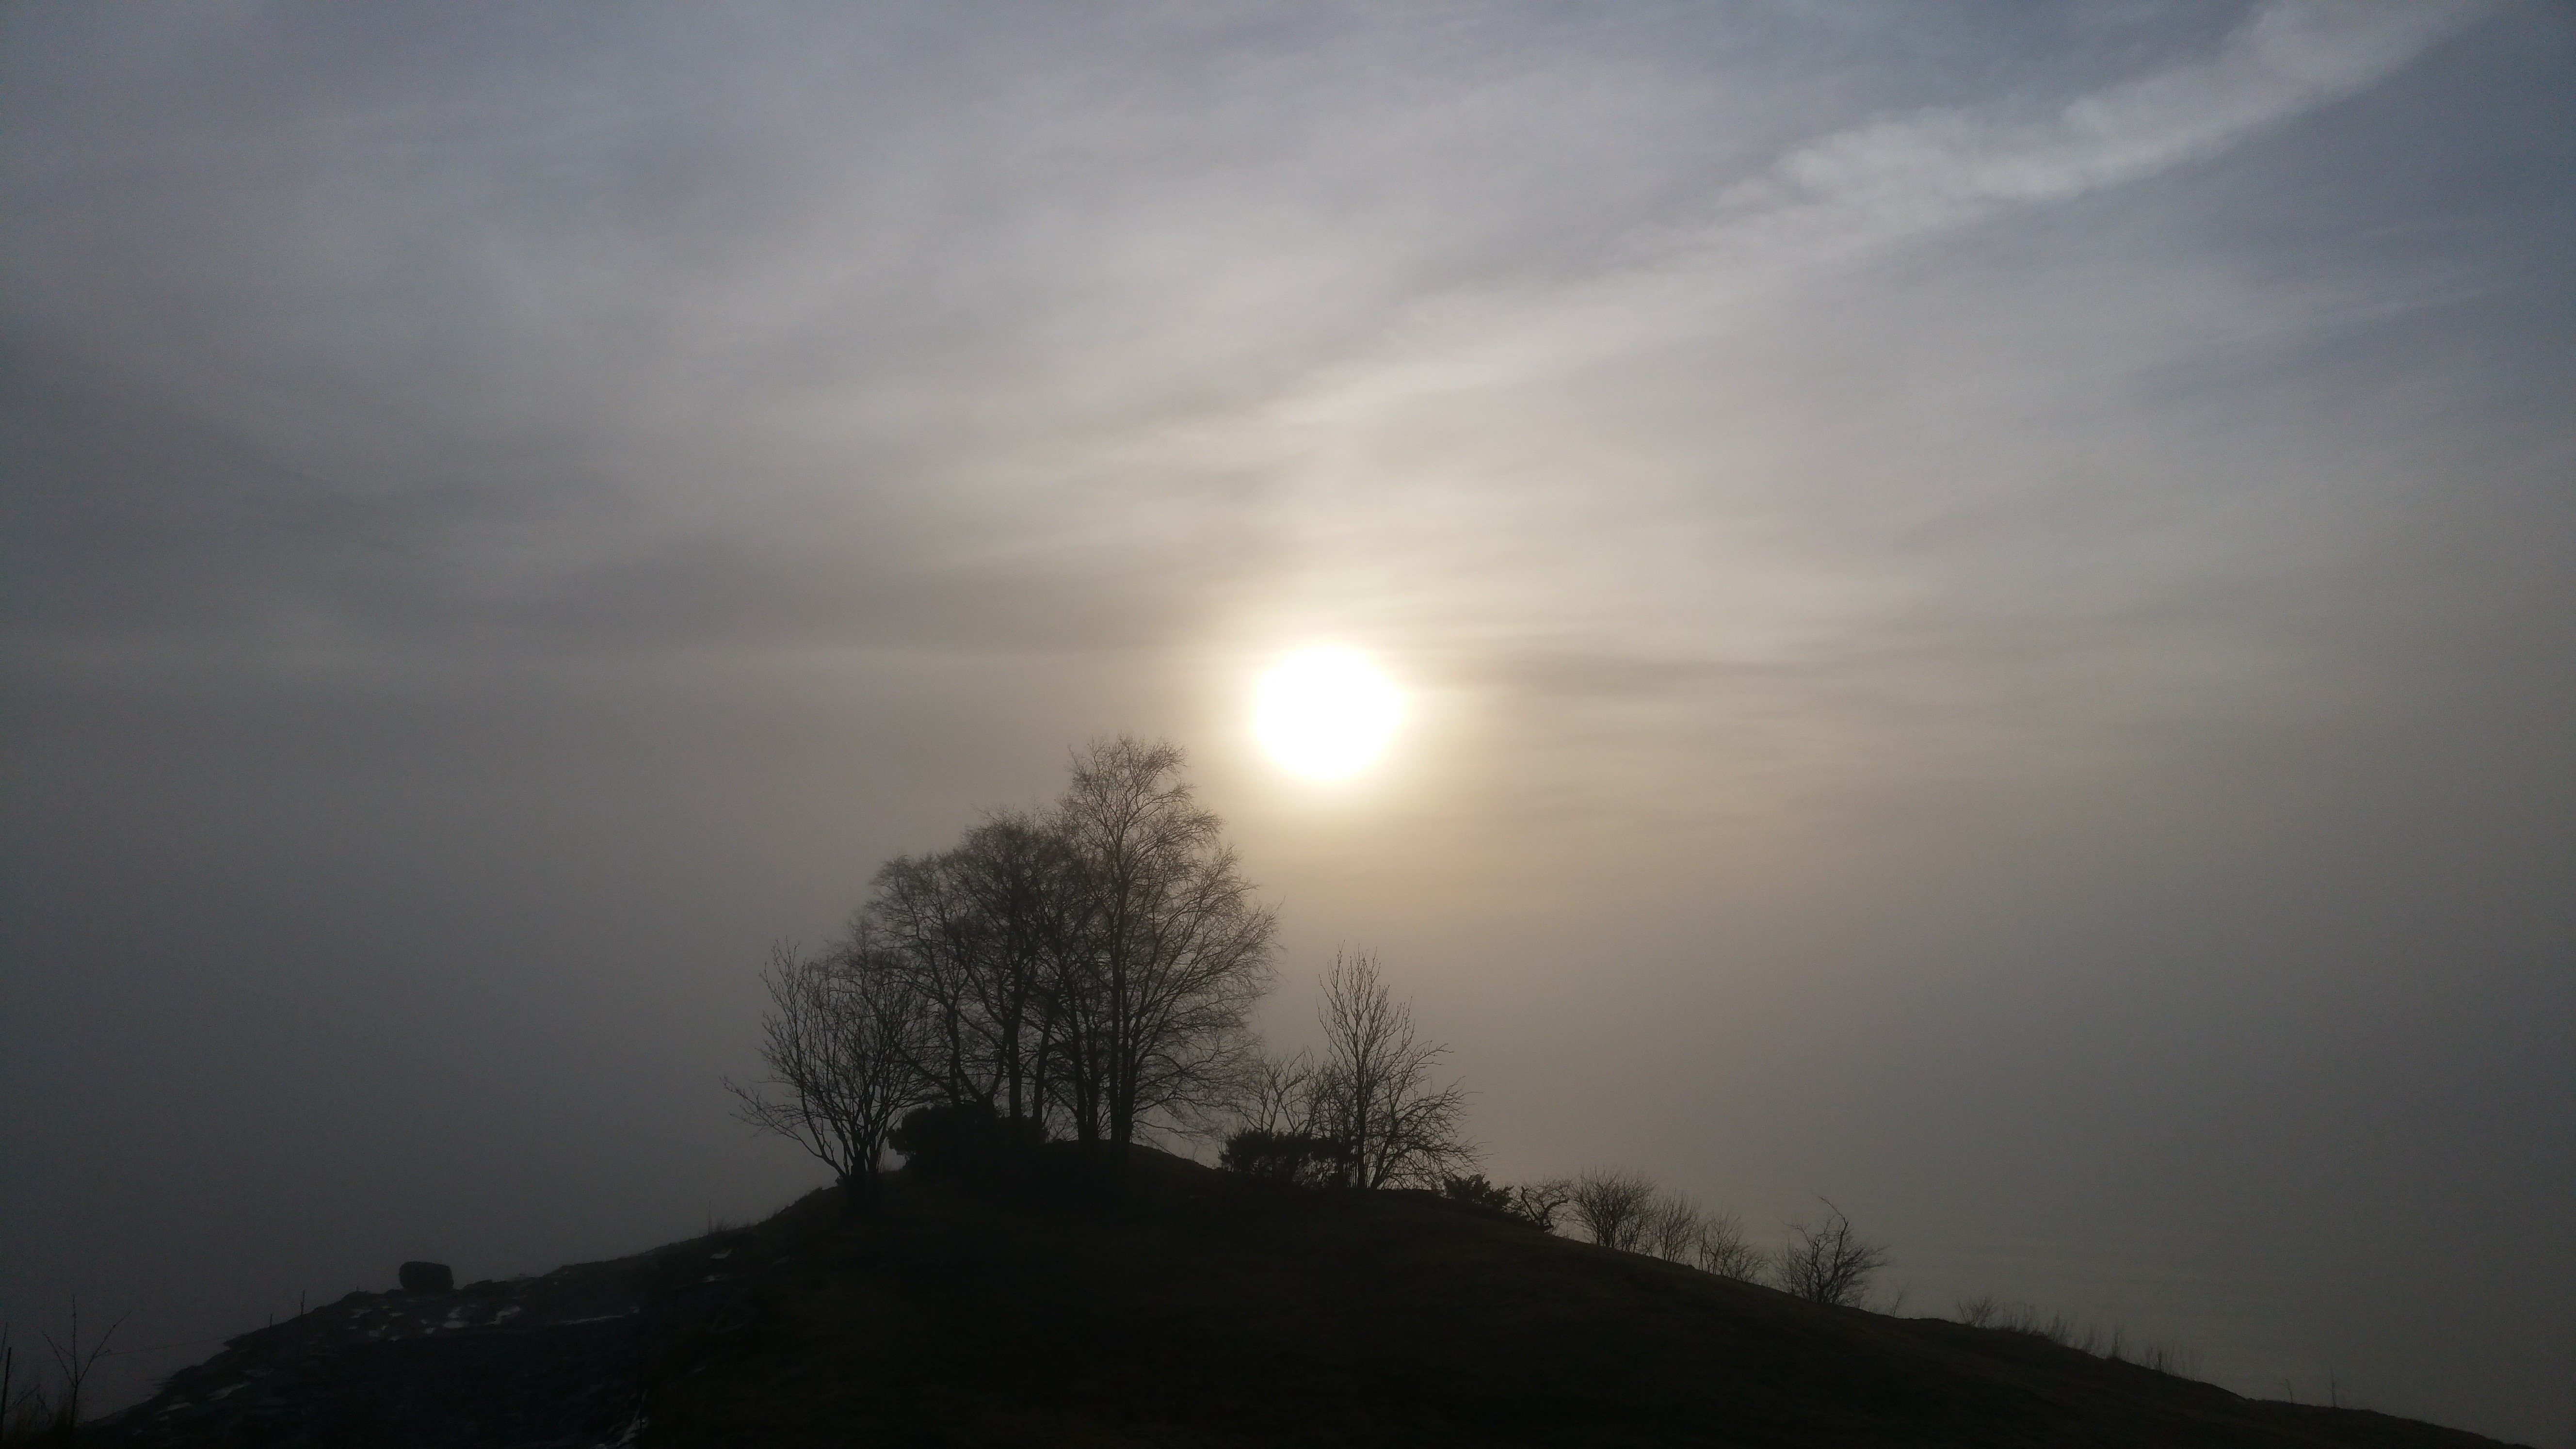
landscape, sea, coast, horizon, mountain, light, cloud, sky, sun, fog, sunrise, sunset, mist, sunlight, morning, hill, dawn, atmosphere, dusk, evening, weather, haze, darkness, trees, clouds, three, nice, the nature of the, norway, nature photography, west country, astronomical object, atmospheric phenomenon, mountainous landforms